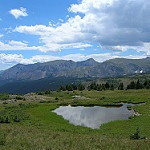
Scene: Outdoor